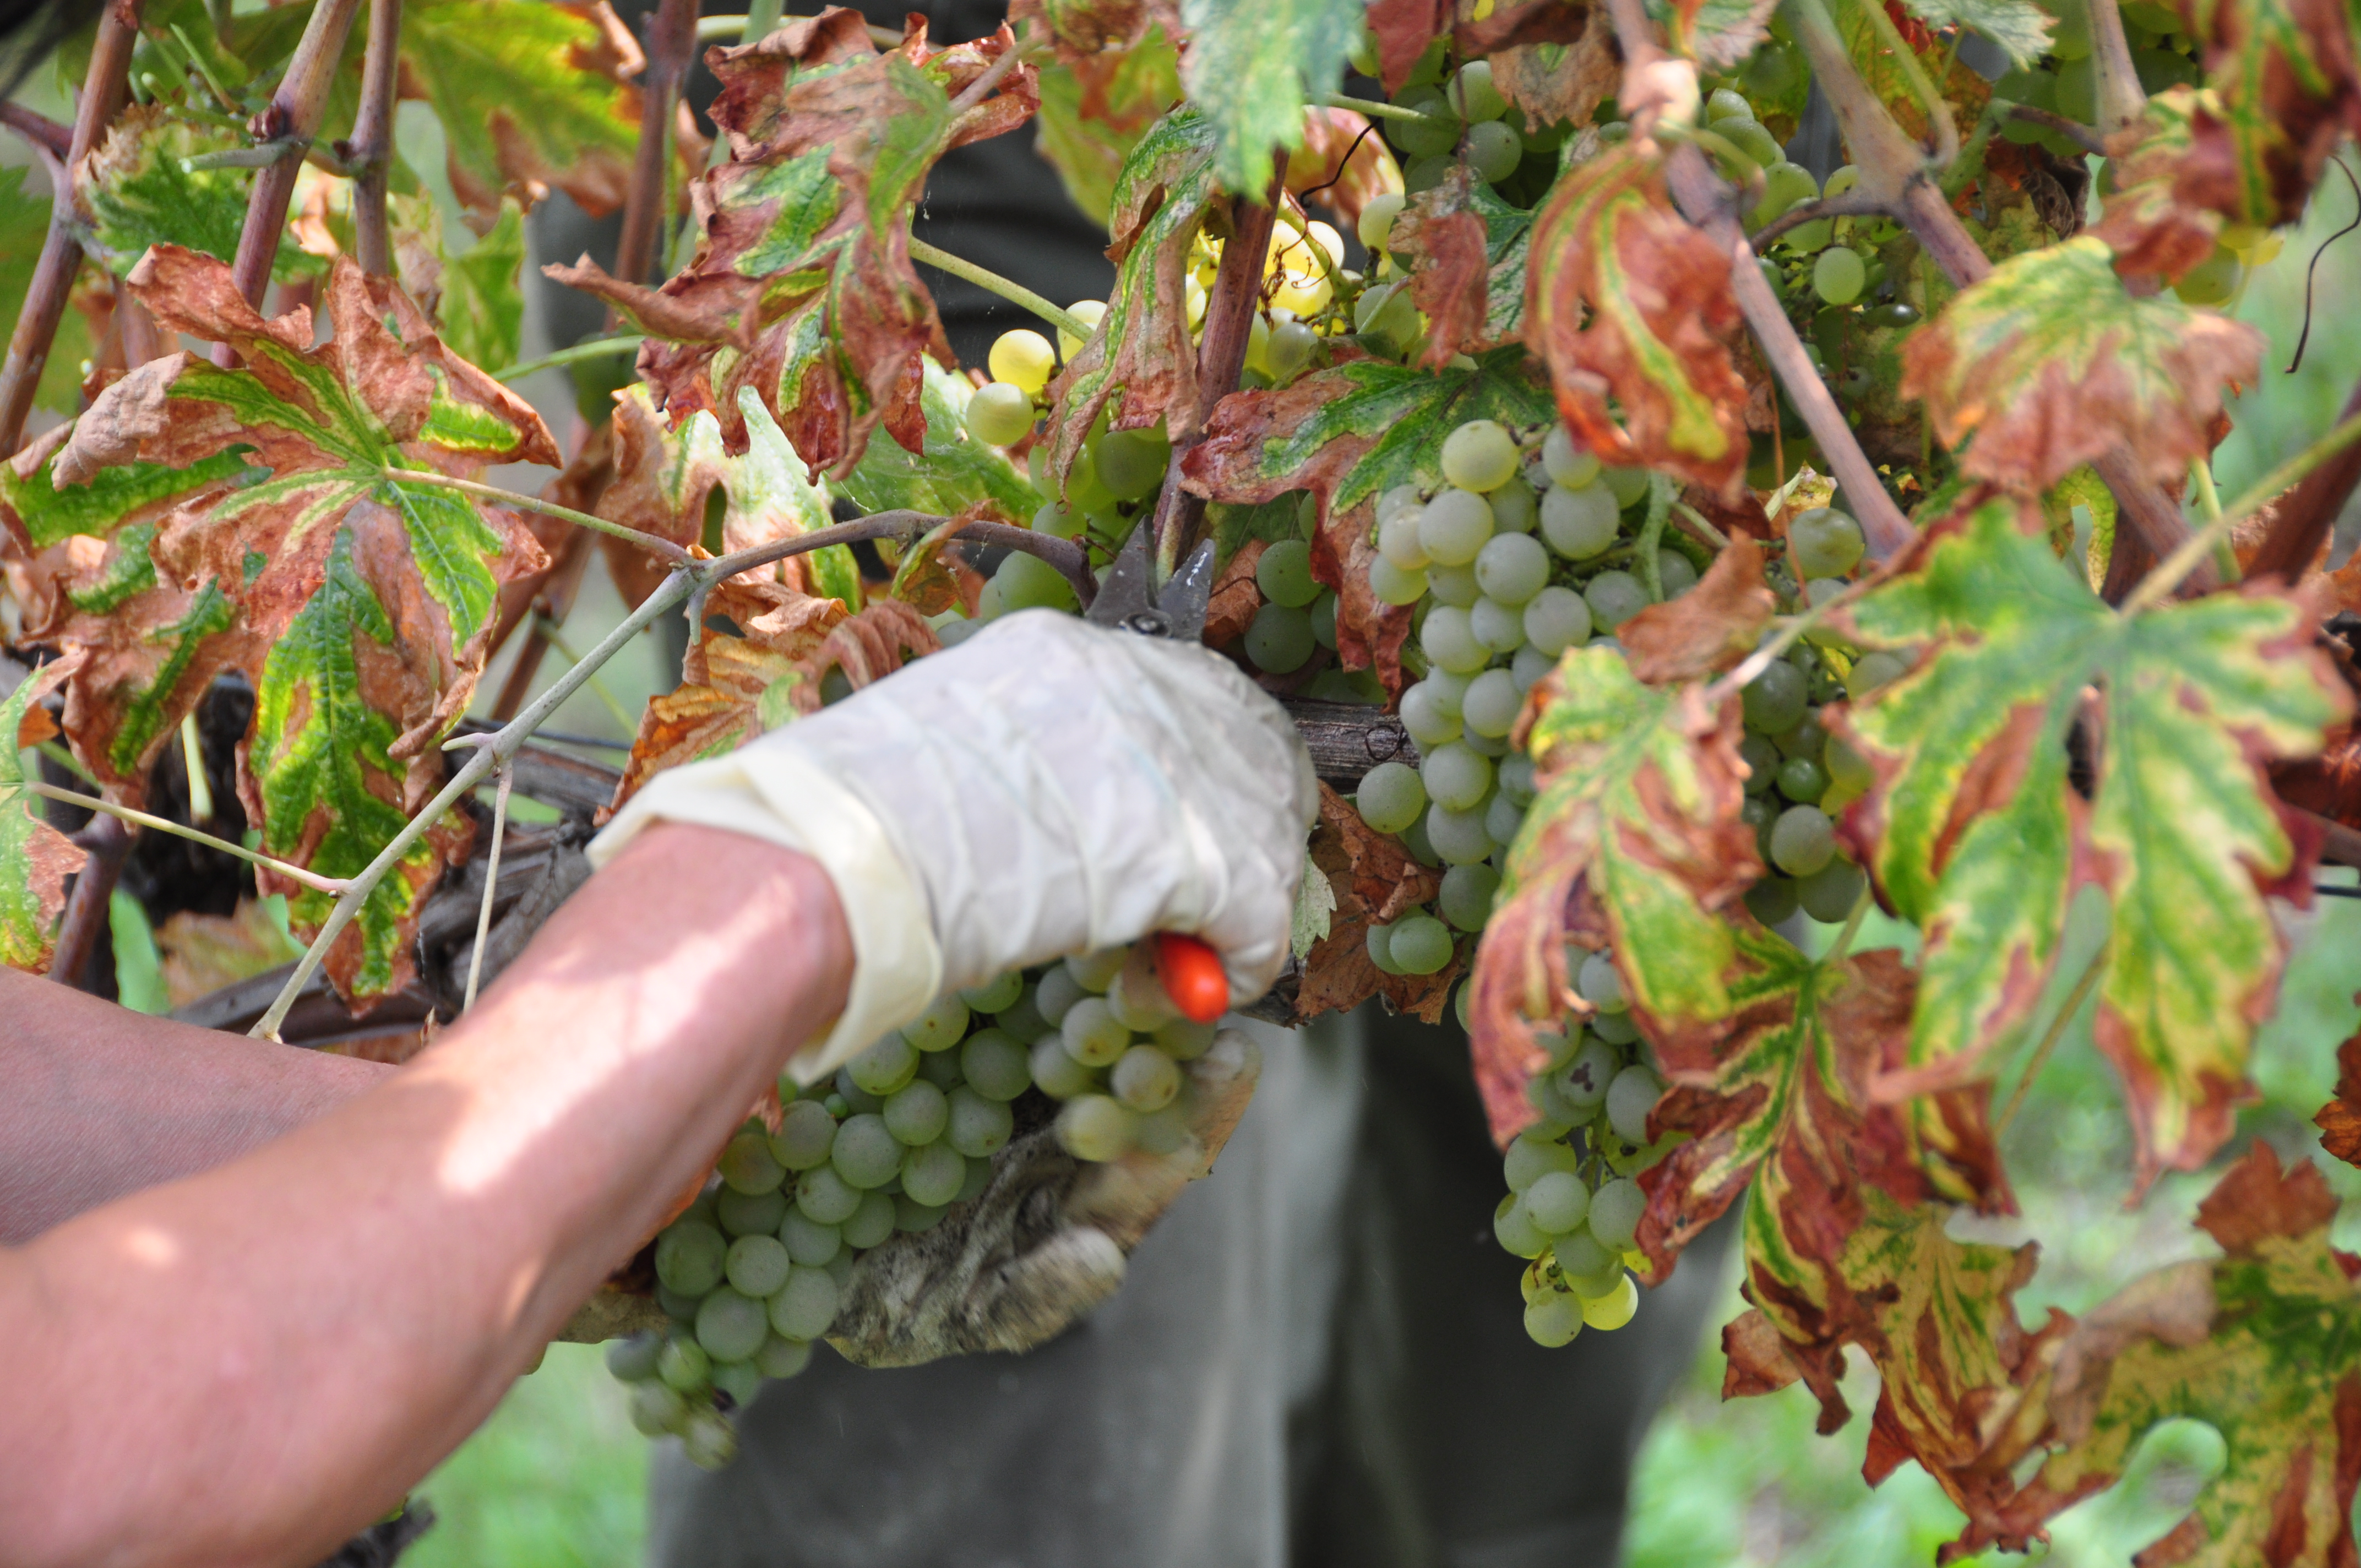
grapevine, grape harvest, Pignoletto, Grechetto Gentile, harvesting, food, plant, fruit, seedless fruit, natural foods, grape, grape leaves, woody plant, produce, gesture, grapevine family, local food, fruit tree, flowering plant, staple food, superfood, berry, groundcover, nail, accessory fruit, vine, frutti di bosco, sultana, tree, Superfruit, plantation, vitis, rubus, shrub, subshrub, agriculture, flower, marketplace, vineyard, laptop, snack, thumb, mulberry family, Soapberry family, currant, nettle family, whole food, moschatel family, arctostaphylos, oleaster